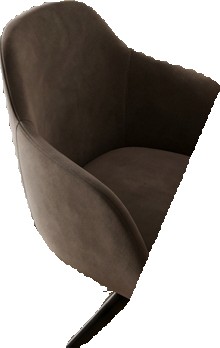
Surface category: chair